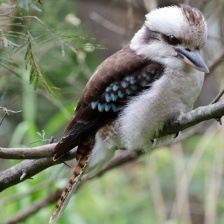
Species: KOOKABURRA
Scientific name: DACELO